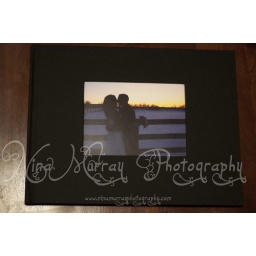
Sample Parent's book in black linen